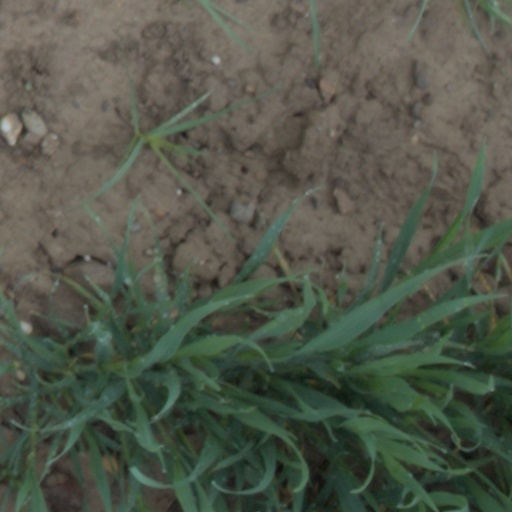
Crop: wheat